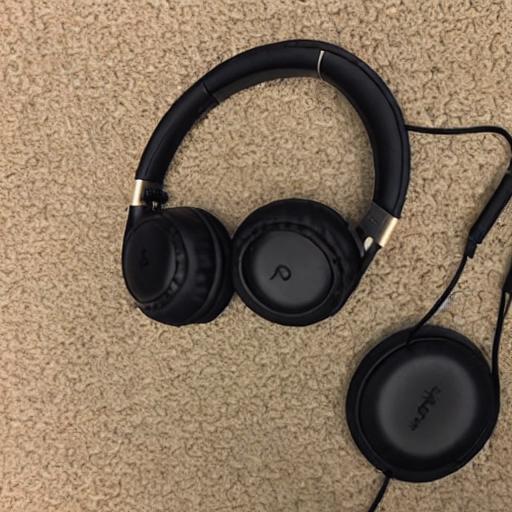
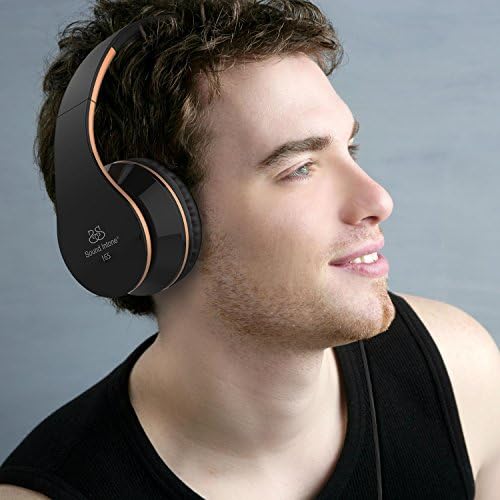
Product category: headphones
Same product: no